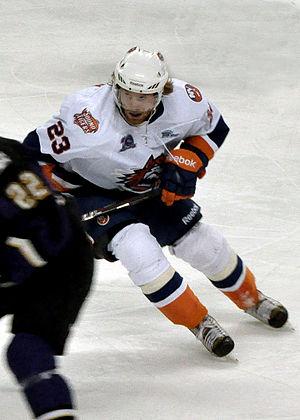
Robin Figren est un joueur professionnel suédois de hockey sur glace. Il évolue au poste d'attaquant.